Birmingham Archives and Heritage

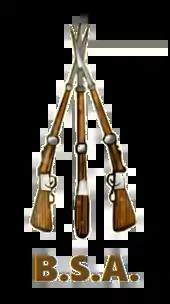
The trademark of Birmingham Small Arms, records of which are held at the archive.

The archives hold a number of specialist collections relating to women's history such as records relating to Suffragism in Birmingham, including records relating to Winson Green Prison where force feeding of women on hunger strike was first carried out. Also held are records relating to women's lives during the Second World War such as those of the female munitions workers at Birmingham Small Arms and John Lucas Ltd. Women's health is dealt with in a number of collections, such as the journal of T.A. Finigan, an Irish Priest, which deals with women of the Irish community in Birmingham, or the records of the Birmingham Association for the Unmarried Mother and Her Child (c.1906–1976).